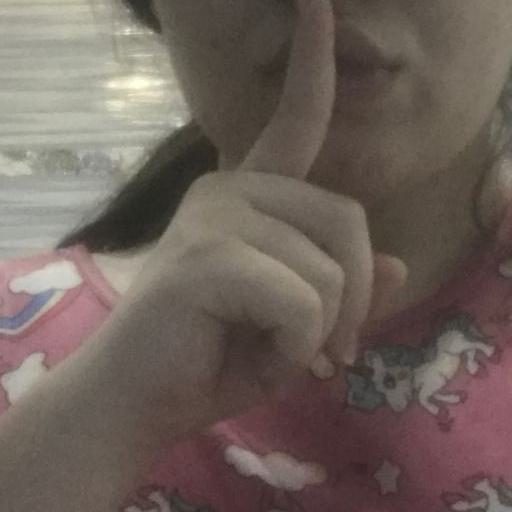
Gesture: mute